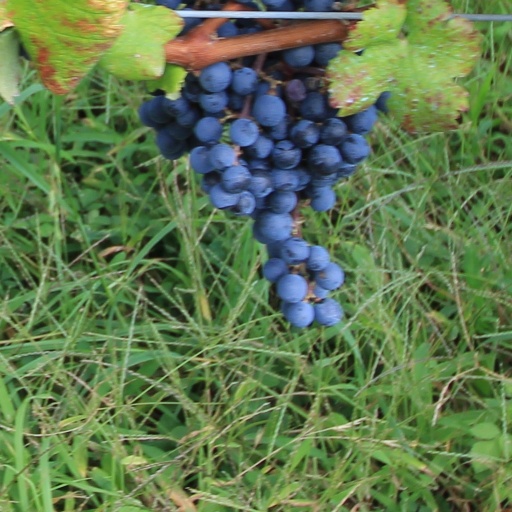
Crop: grape